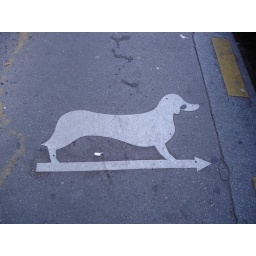
This is a sign that i found on a sidewalk during an early morning walk around my hotel